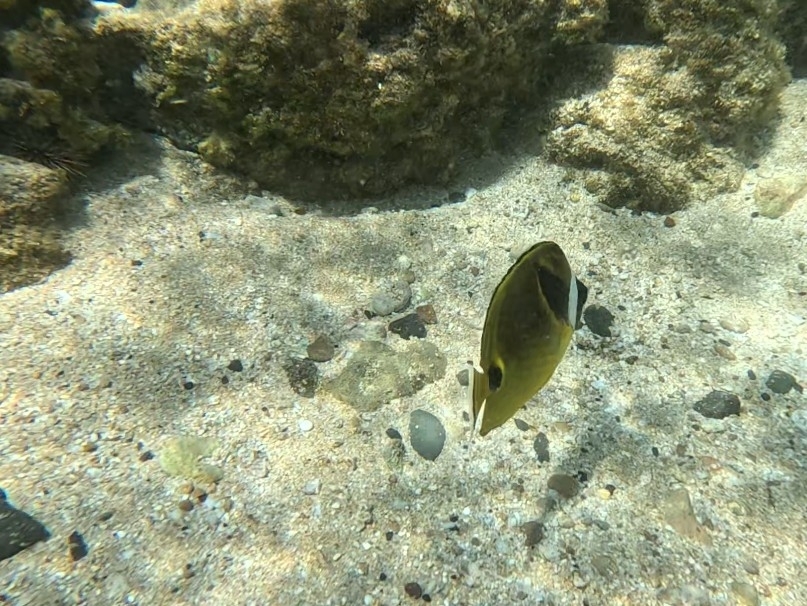
Chaetodon lunula (Raccoon Butterflyfish)